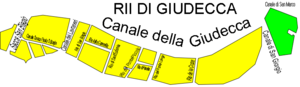
Dorsoduro est un des six sestieri de Venise. Il occupe la partie méridionale de la ville, au sud des sestieri de Santa Croce et San Polo, englobant également les îles situées au sud du canal de la Giudecca, à l'exception de l'île de San Giorgio Maggiore qui appartient au sestiere de San Marco.
Les canaux de Venise constituent le réseau de canaux de Venise. Les canaux sont regroupés administrativement par sestiere.
Cet article recense les canaux de Dorsoduro, sestiere de Venise en Italie.
Le Canal de la Giudecca est, avec le Grand Canal, l'un des grands canaux qui se jette dans le bassin de Saint-Marc à Venise. Il est situé au nord de l'île de la Giudecca et scinde le sestiere de Dorsoduro en deux.